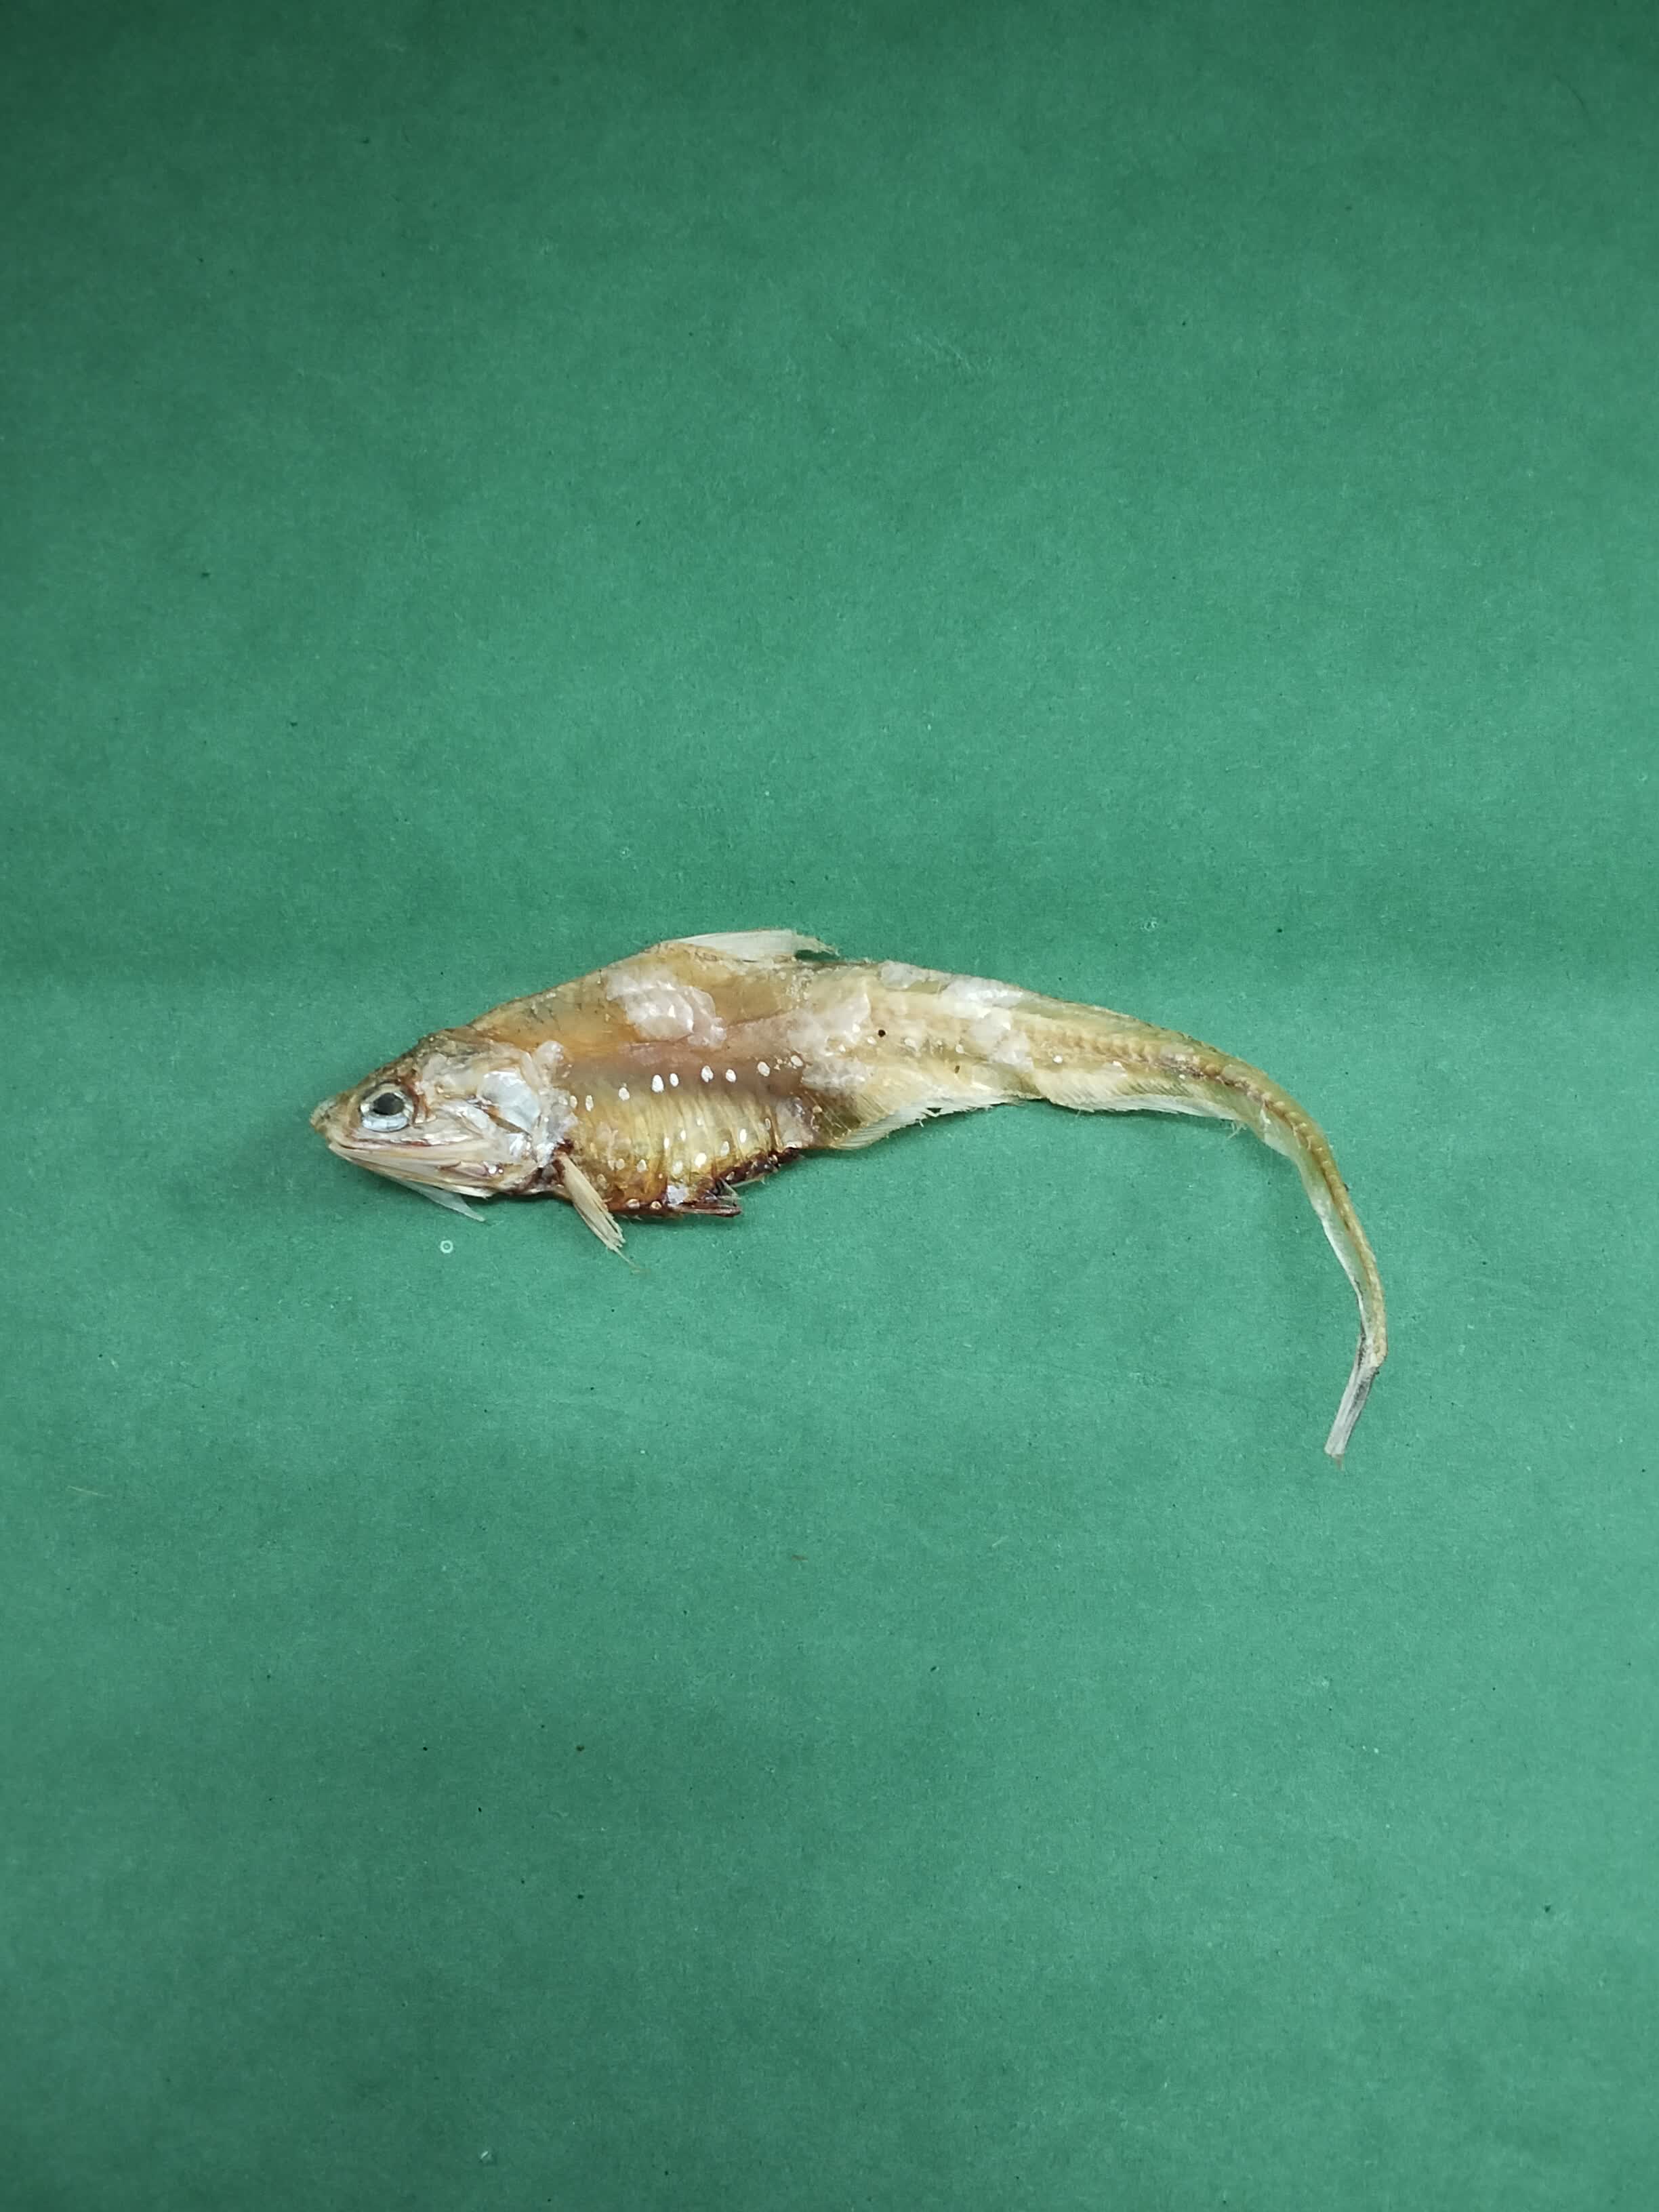
Species: Shundori